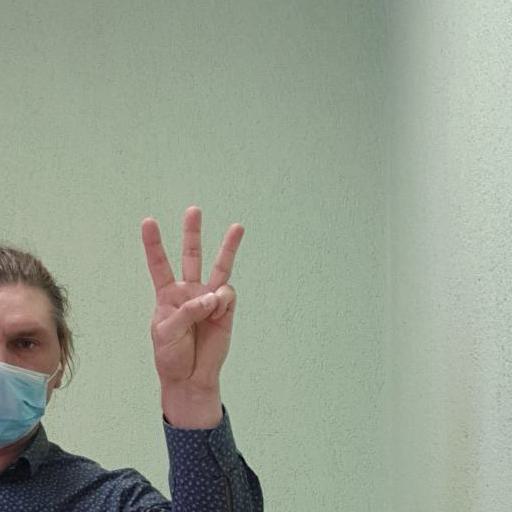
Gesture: three